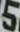
Number: 5